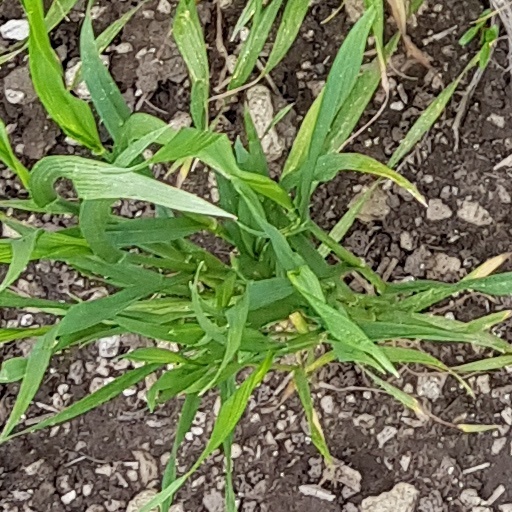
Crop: wheat